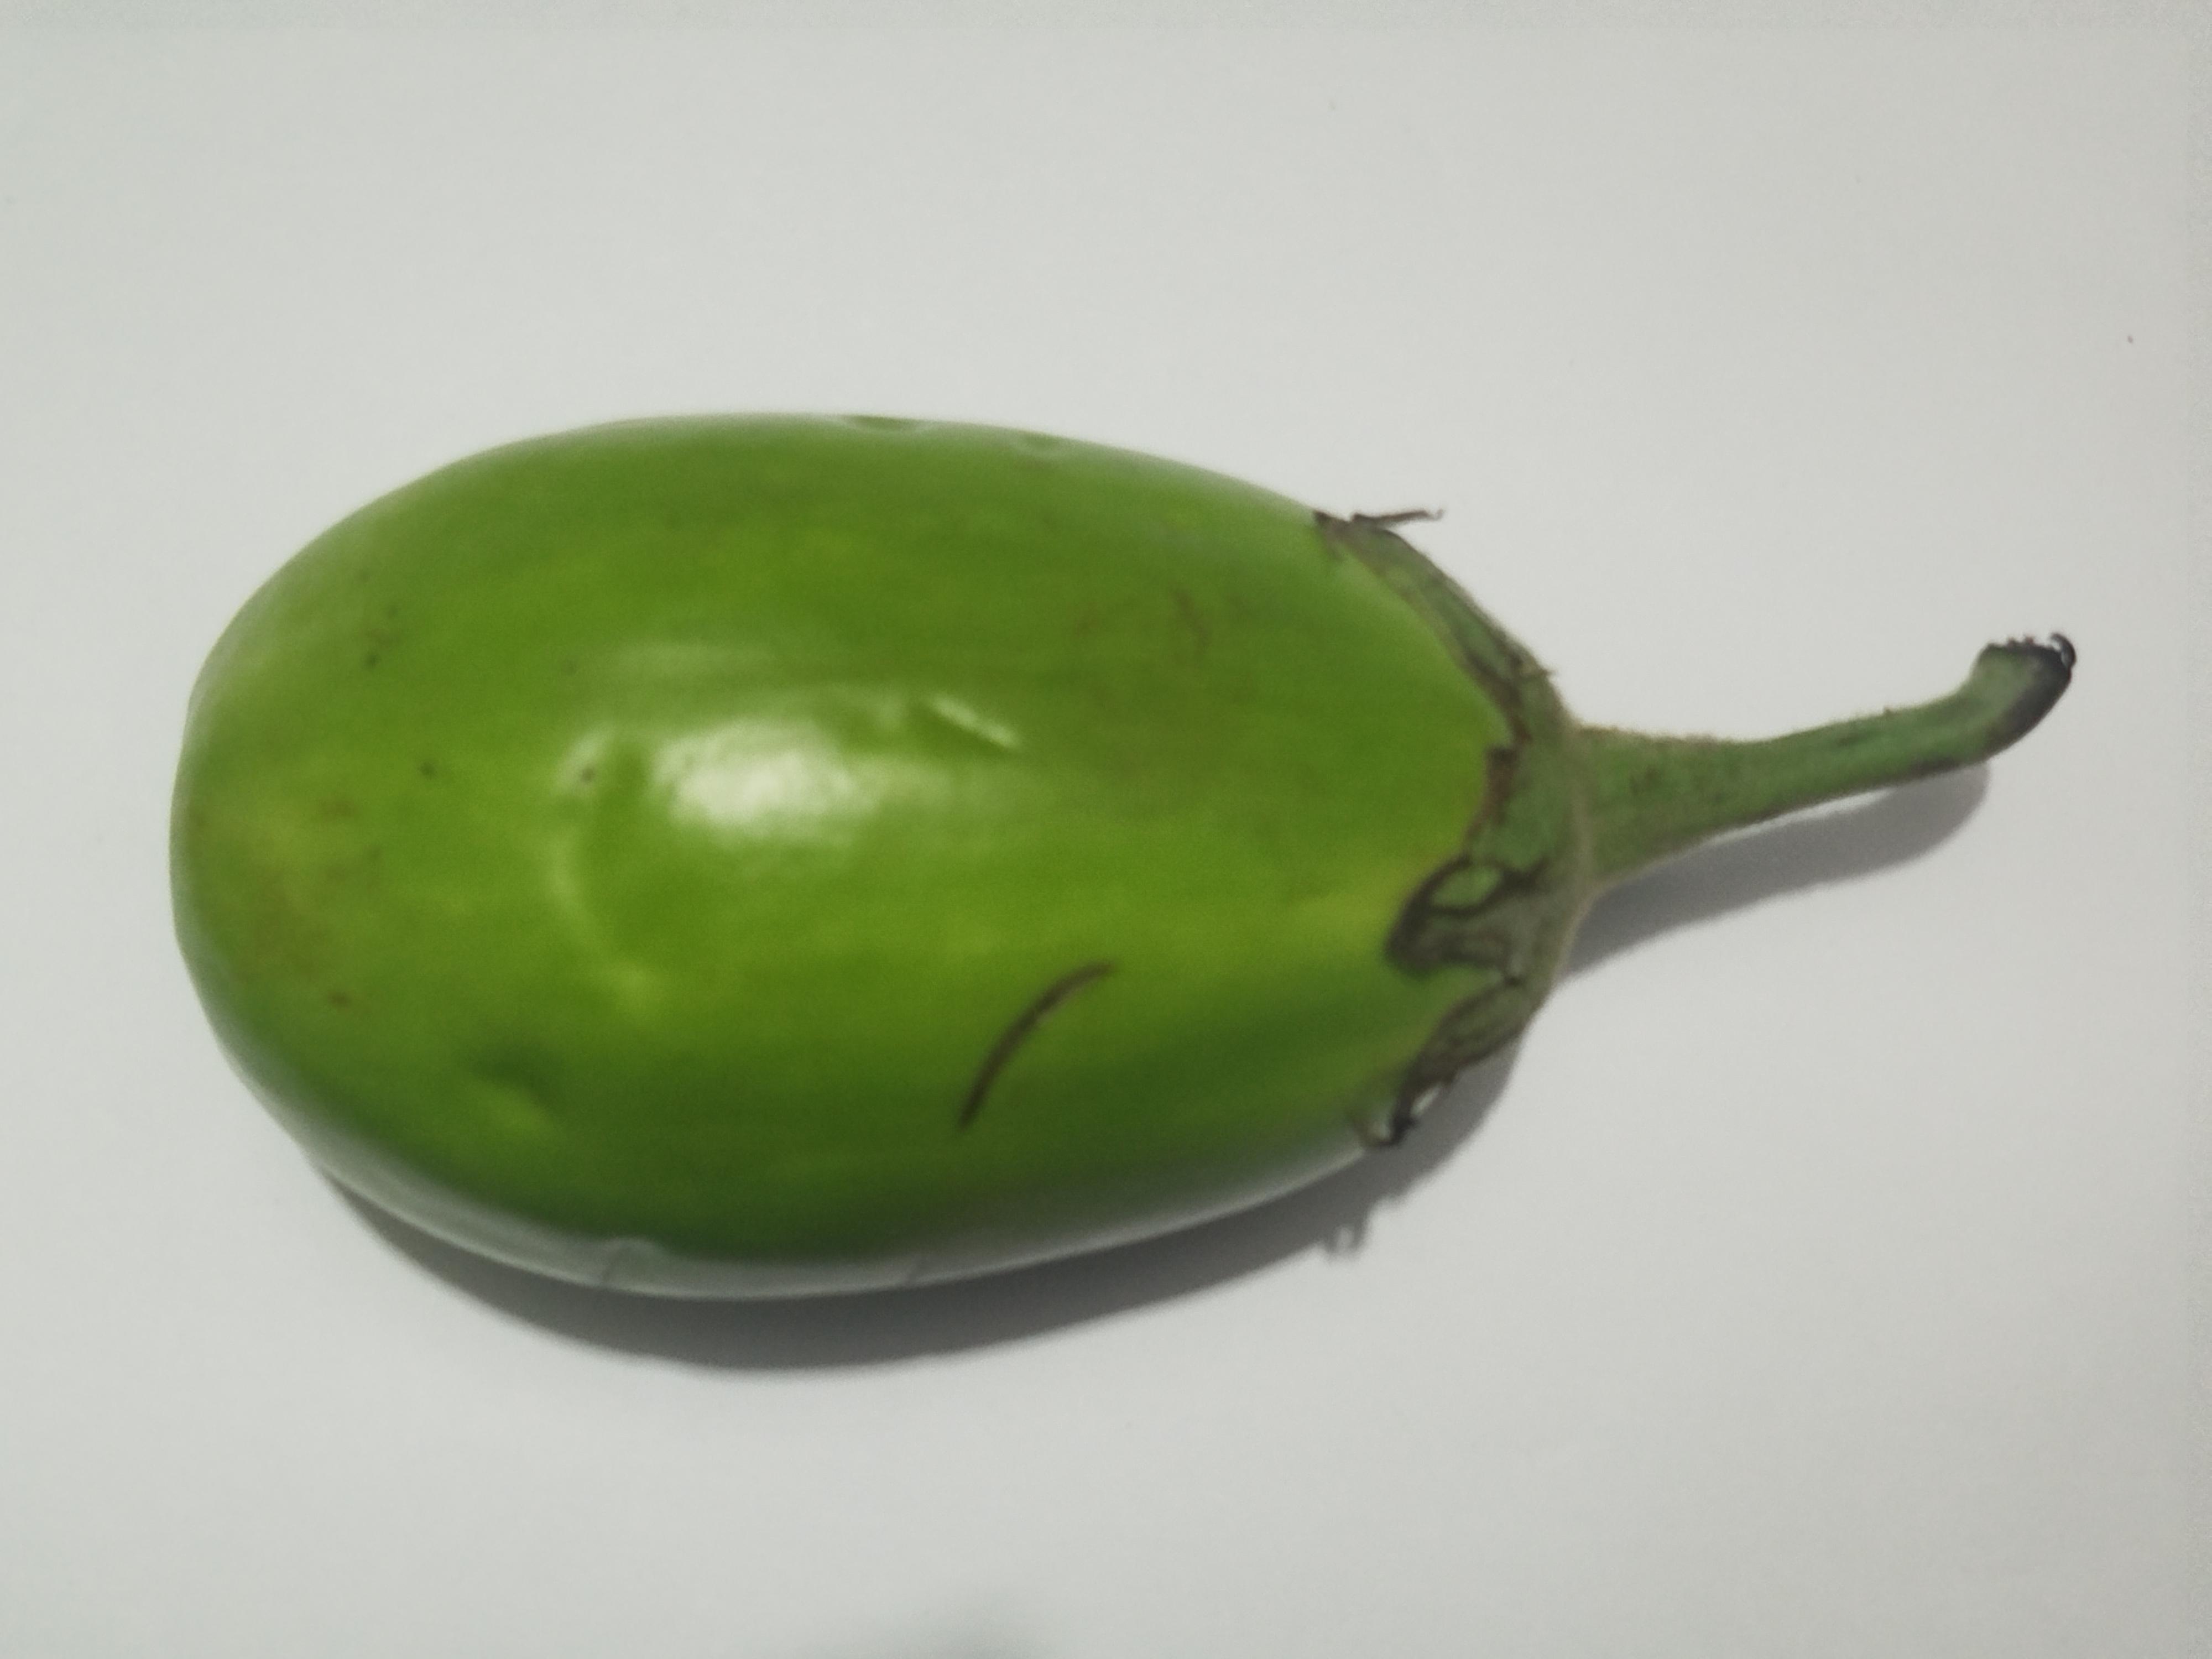
Label: Brinjal